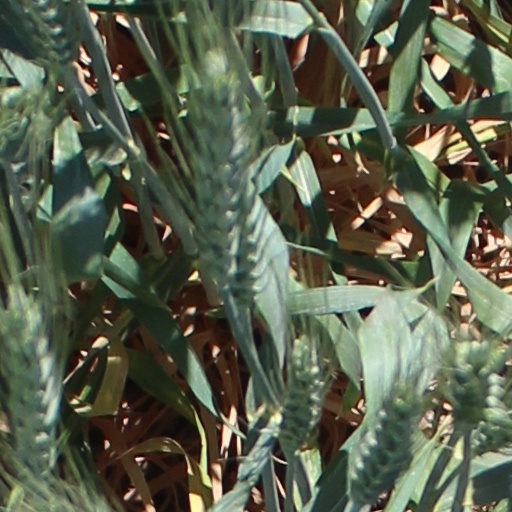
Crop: wheat